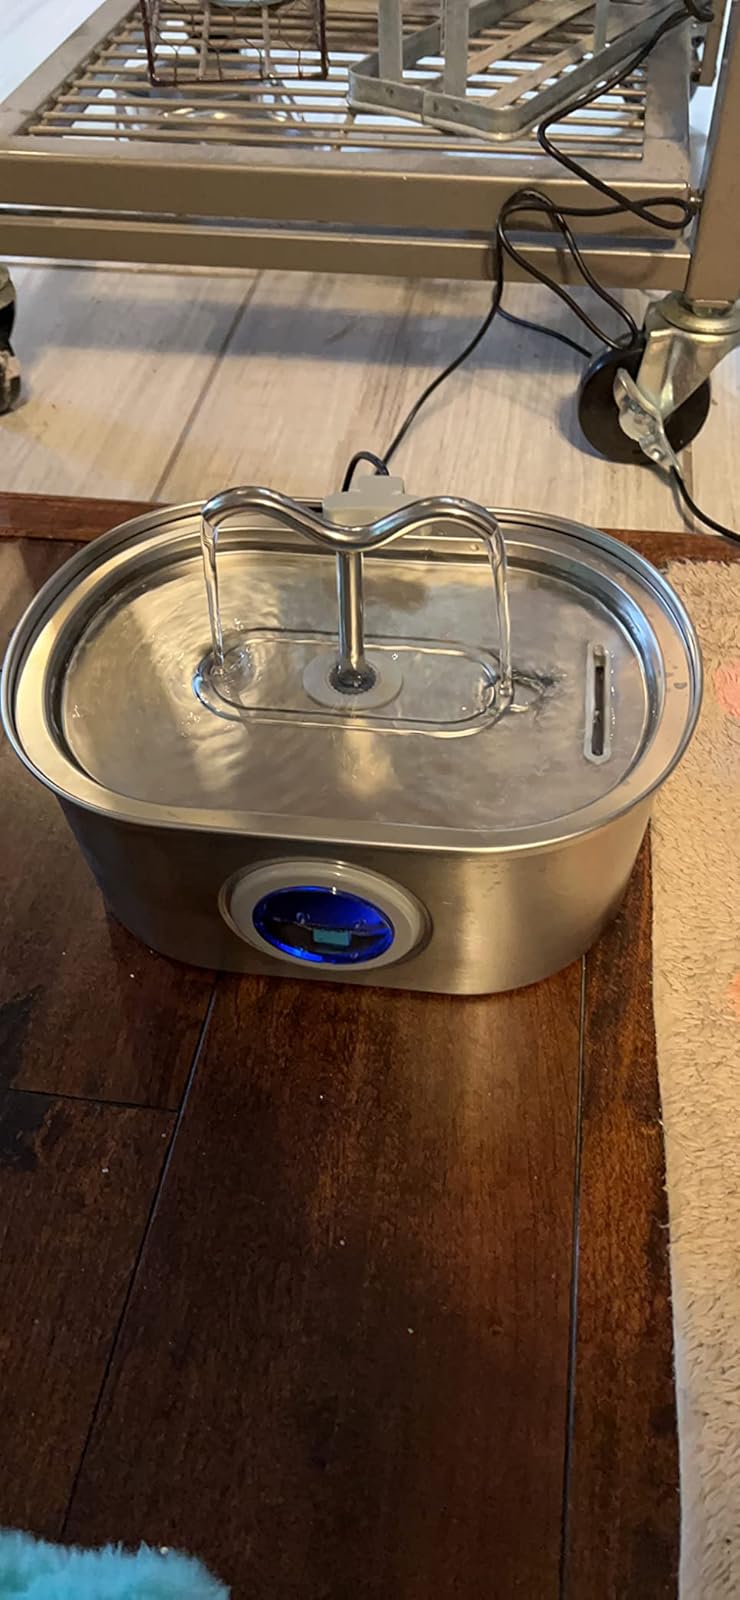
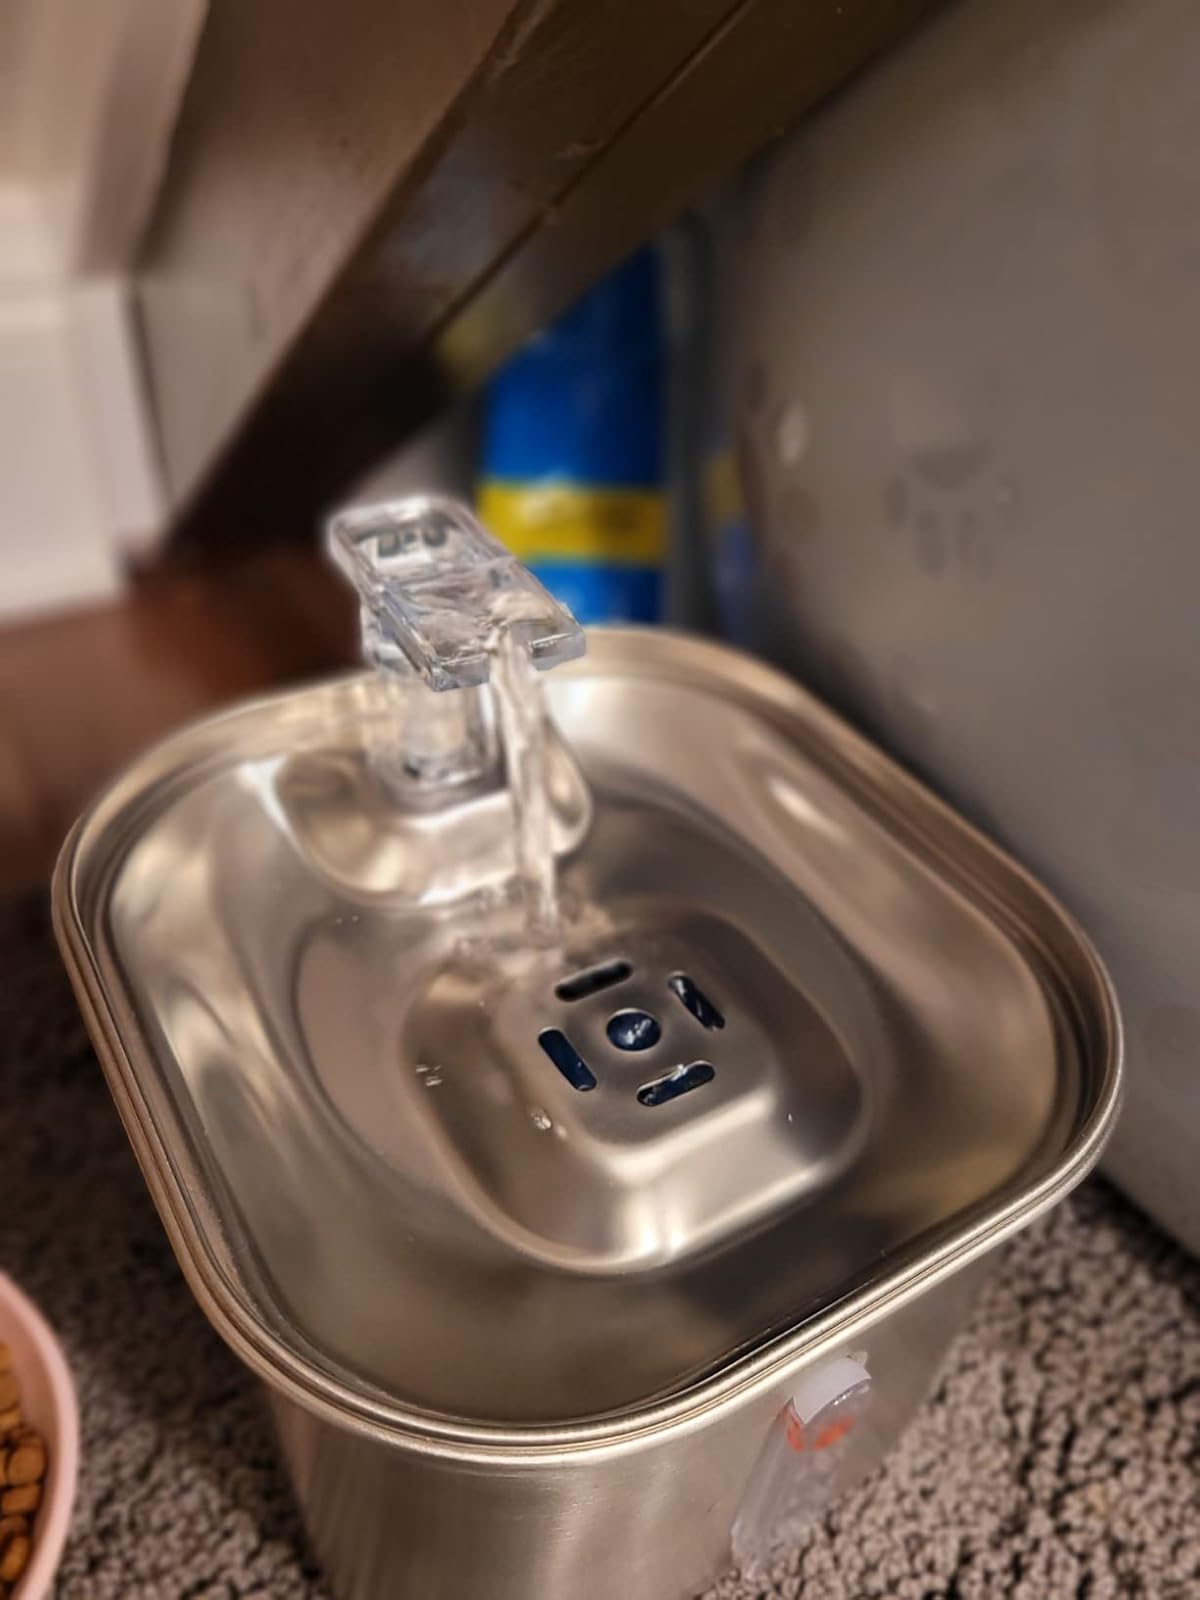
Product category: items_bowl
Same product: no